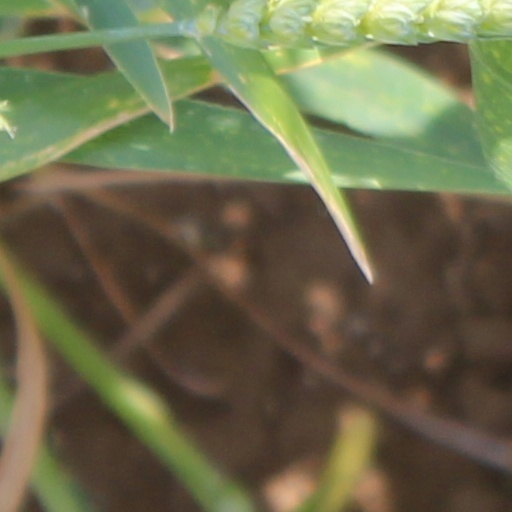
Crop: wheat